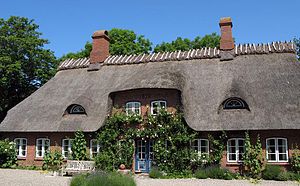
Nyby (Sydslesvig)
Sønderjysk / Slesvigsk Gård i Nyby
Nyby eller Nieby er en landsby og kommune i det nordlige Tyskland, beliggende under Slesvig-Flensborg kreds i delstaten Slesvig-Holsten.